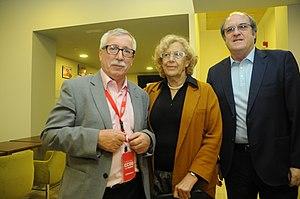
Ángel Gabilondo Pujol, né le 1ᵉʳ mars 1949 à Saint-Sébastien, est un universitaire et homme politique espagnol proche du Parti socialiste ouvrier espagnol.